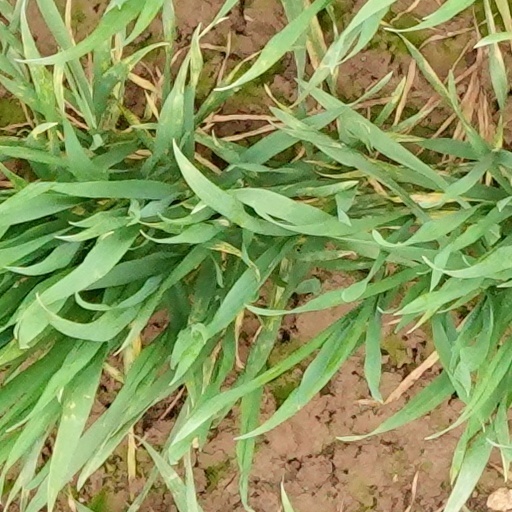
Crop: wheat